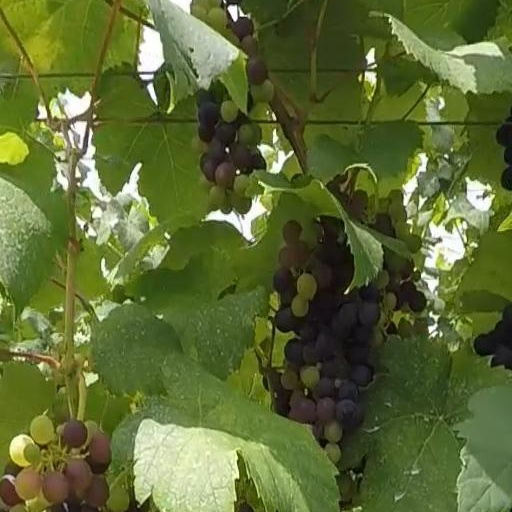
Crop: grape